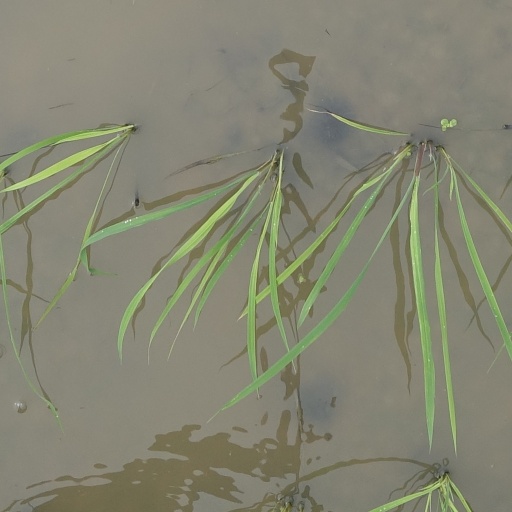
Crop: rice